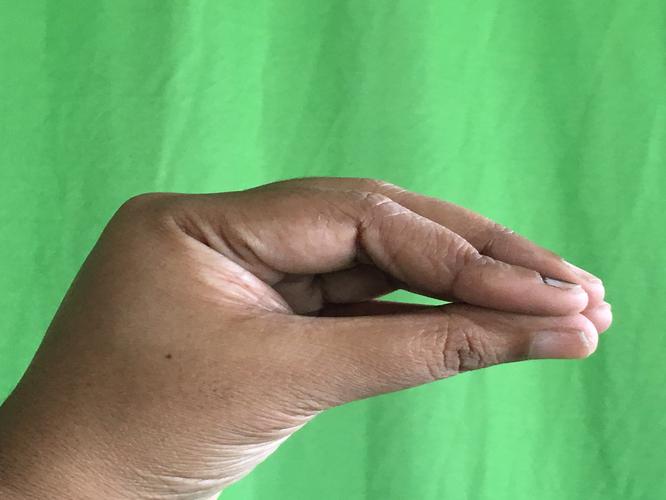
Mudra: Mukulam
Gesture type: single_hand